Speed limits in the United States by jurisdiction

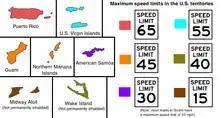
Maximum speed limits in the U.S. territories

Speed limits in the United States vary depending on jurisdiction. Rural freeway speed limits of are common in the Western United States, while such highways are typically posted at in the Eastern United States. States may also set separate speed limits for trucks and night travel along with minimum speed limits. The highest speed limit in the country is , which is posted on a single stretch of tollway in exurban areas outside Austin, Texas. The lowest maximum speed limit in the country is in American Samoa.